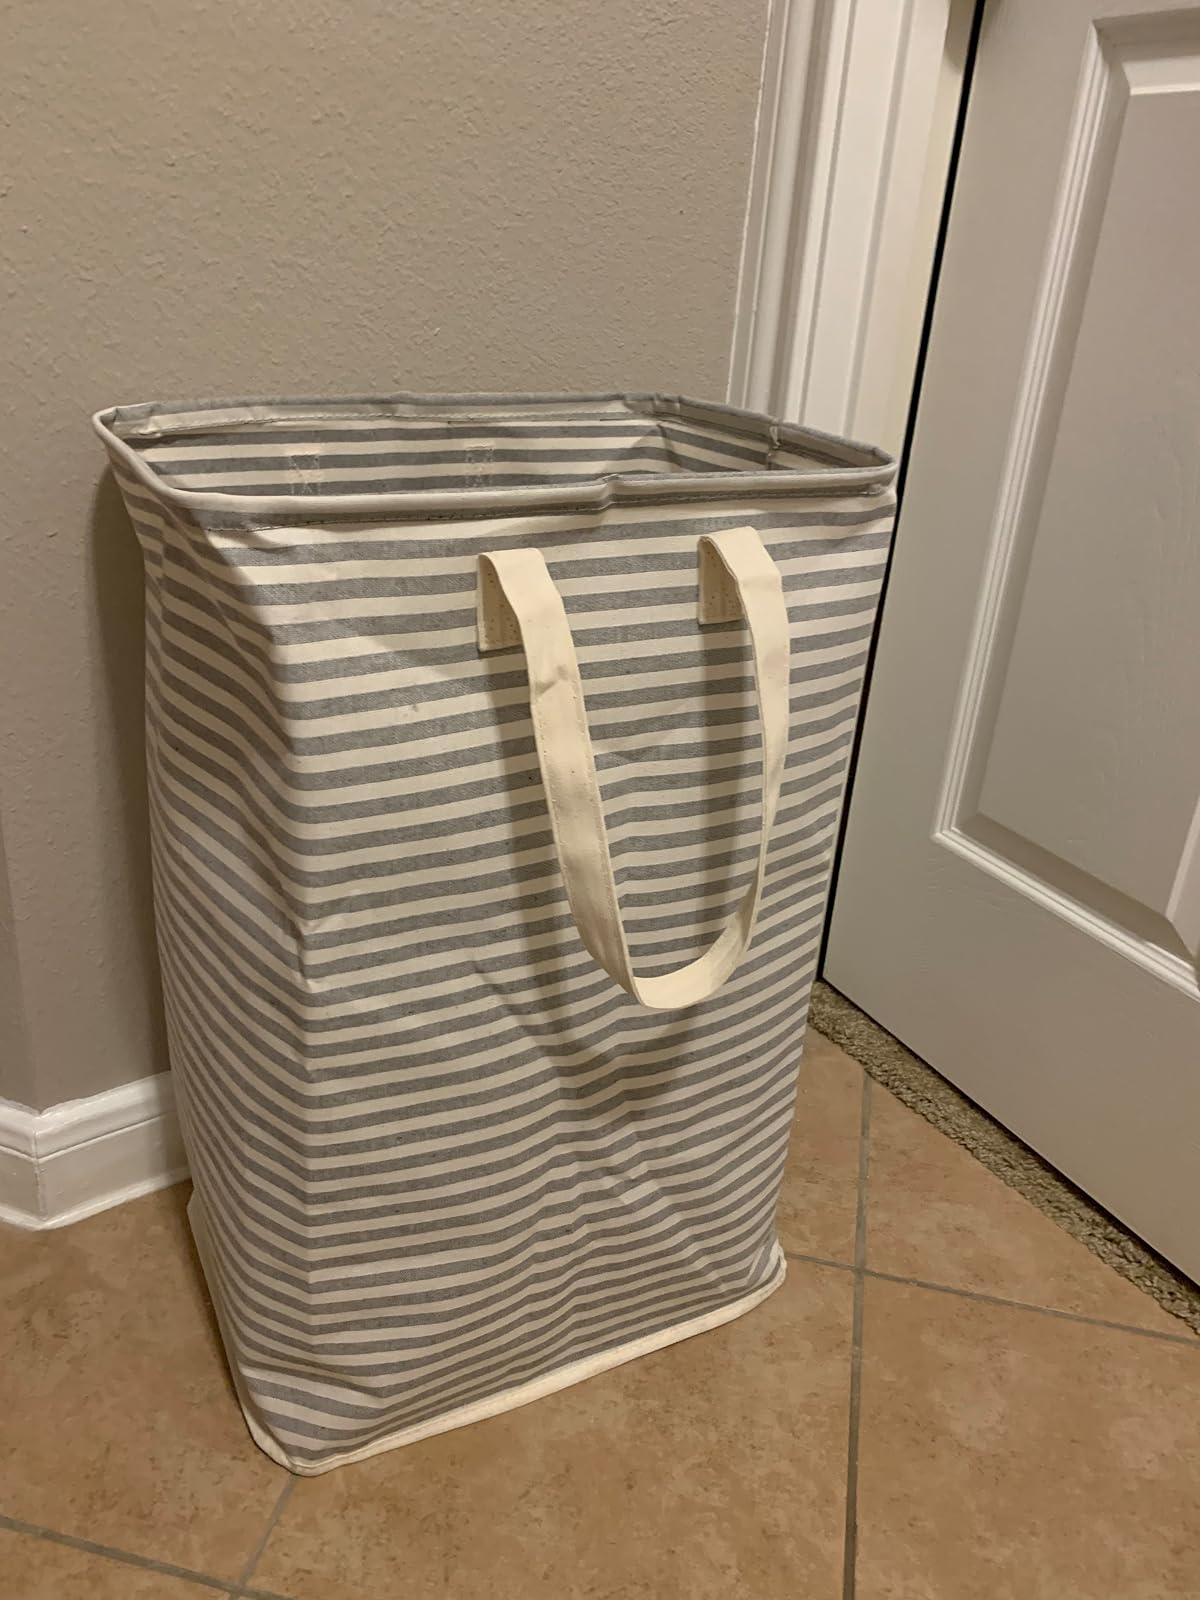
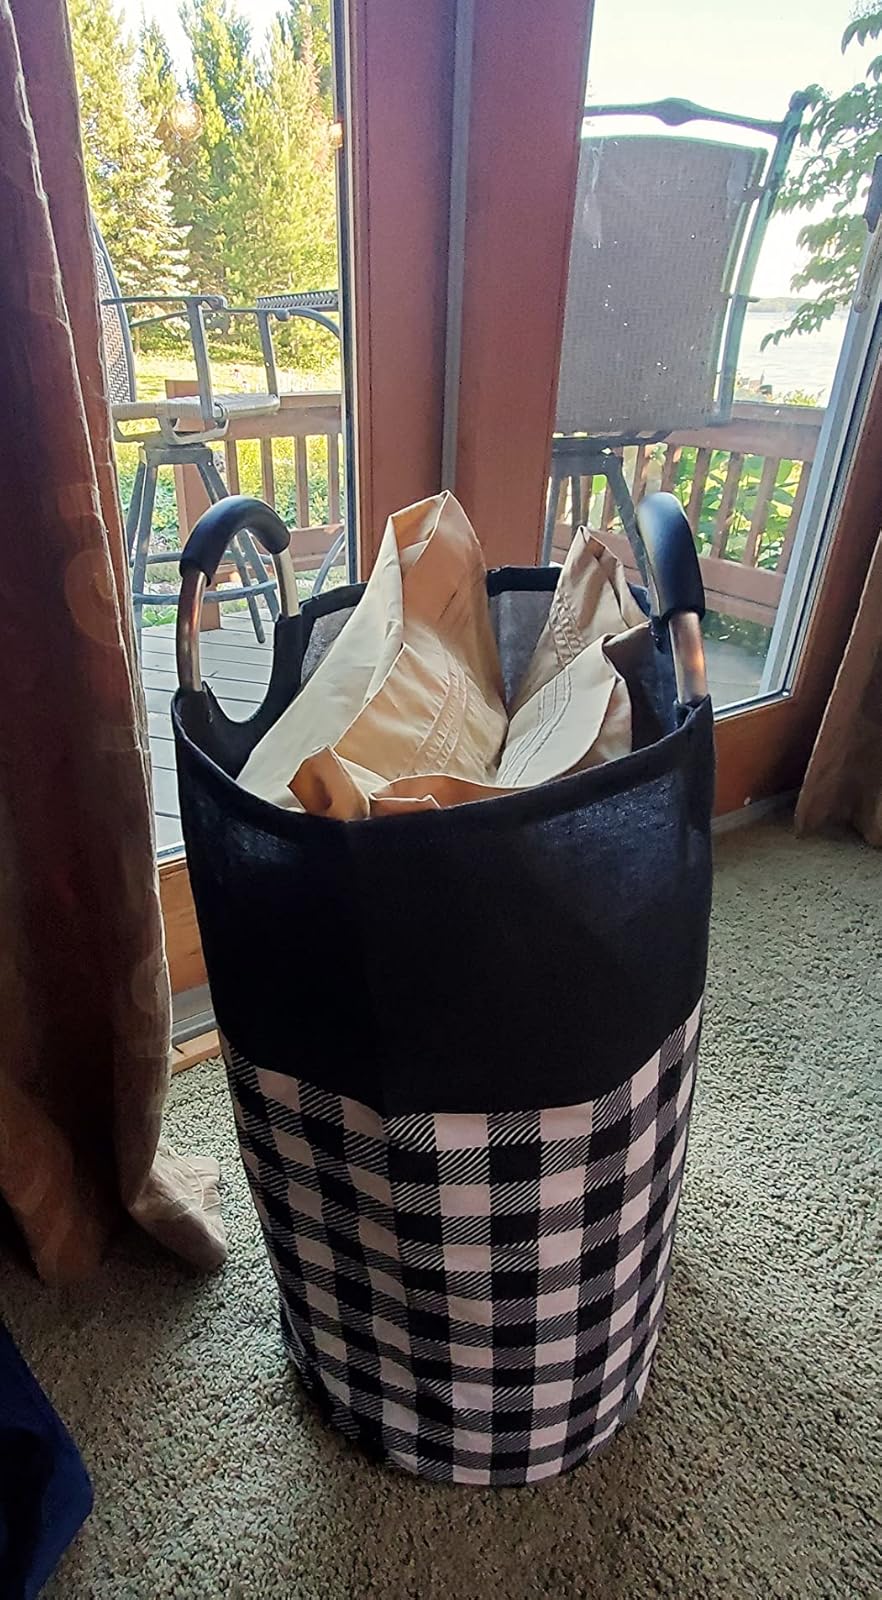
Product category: items_hamper
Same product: no